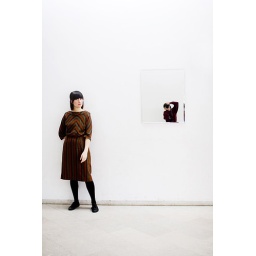
taken by trees for pig mag